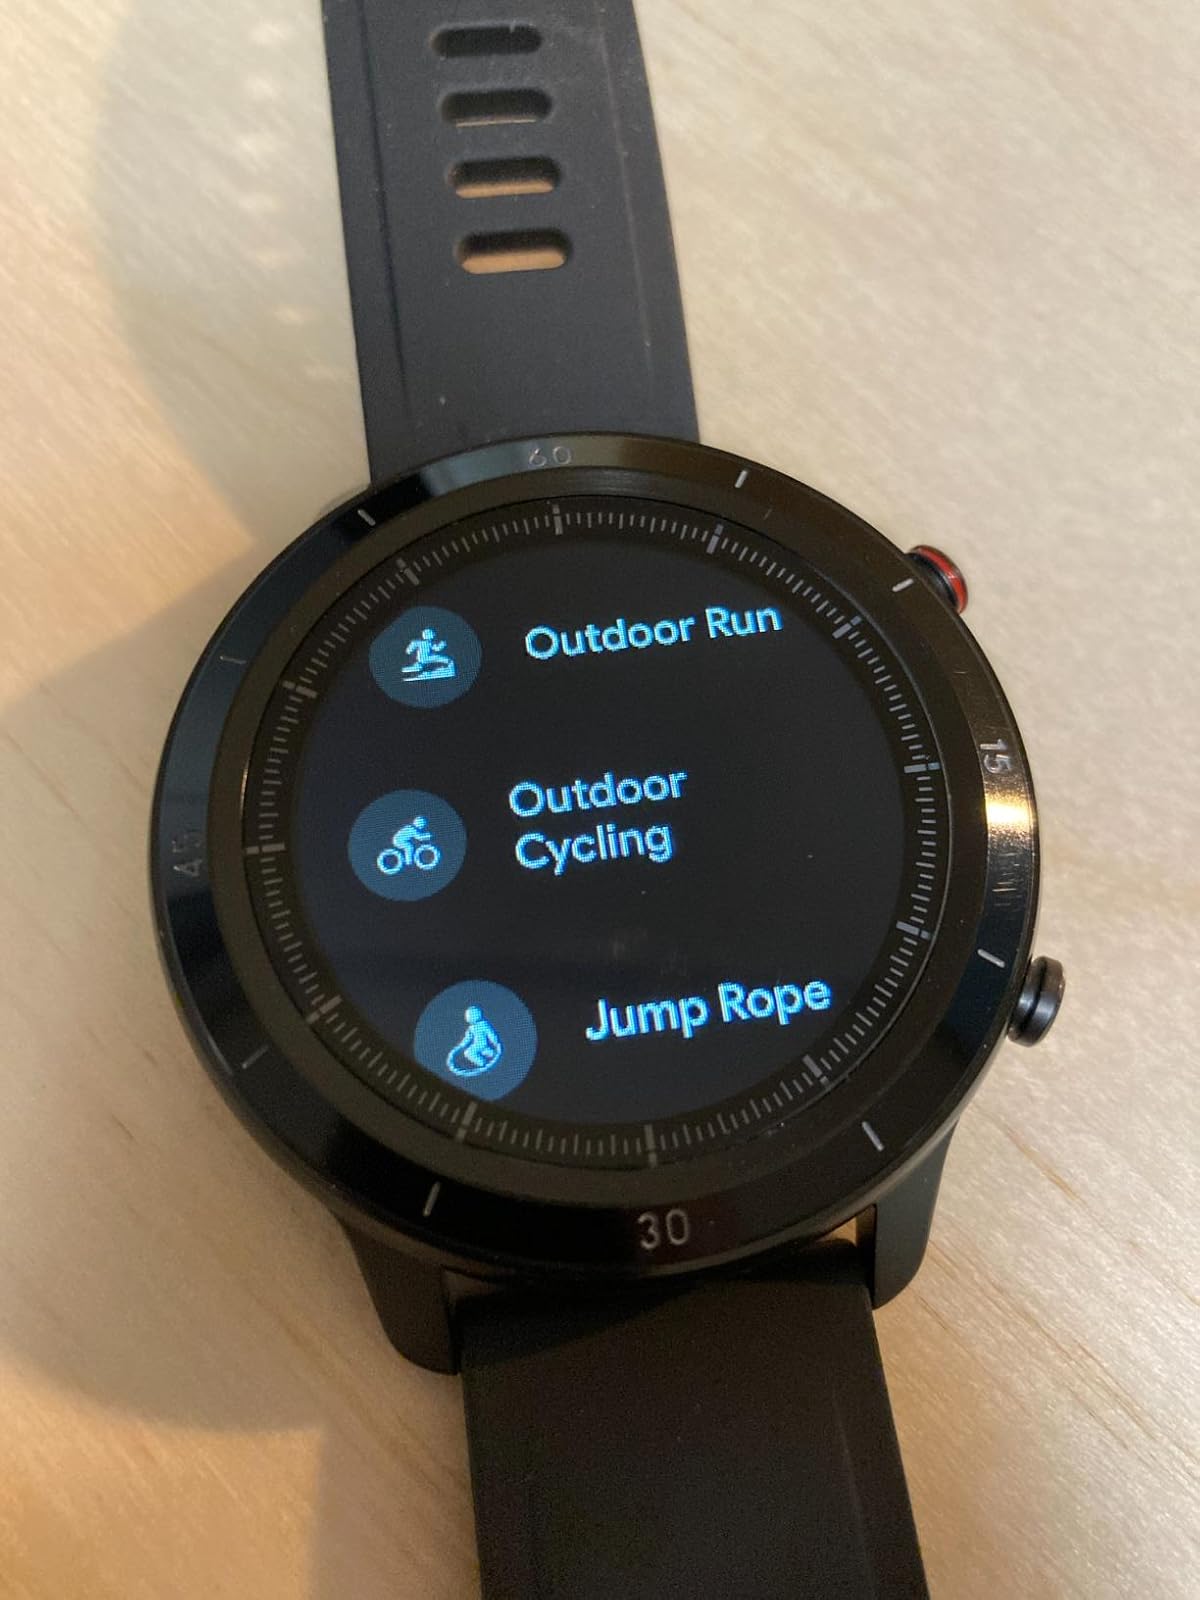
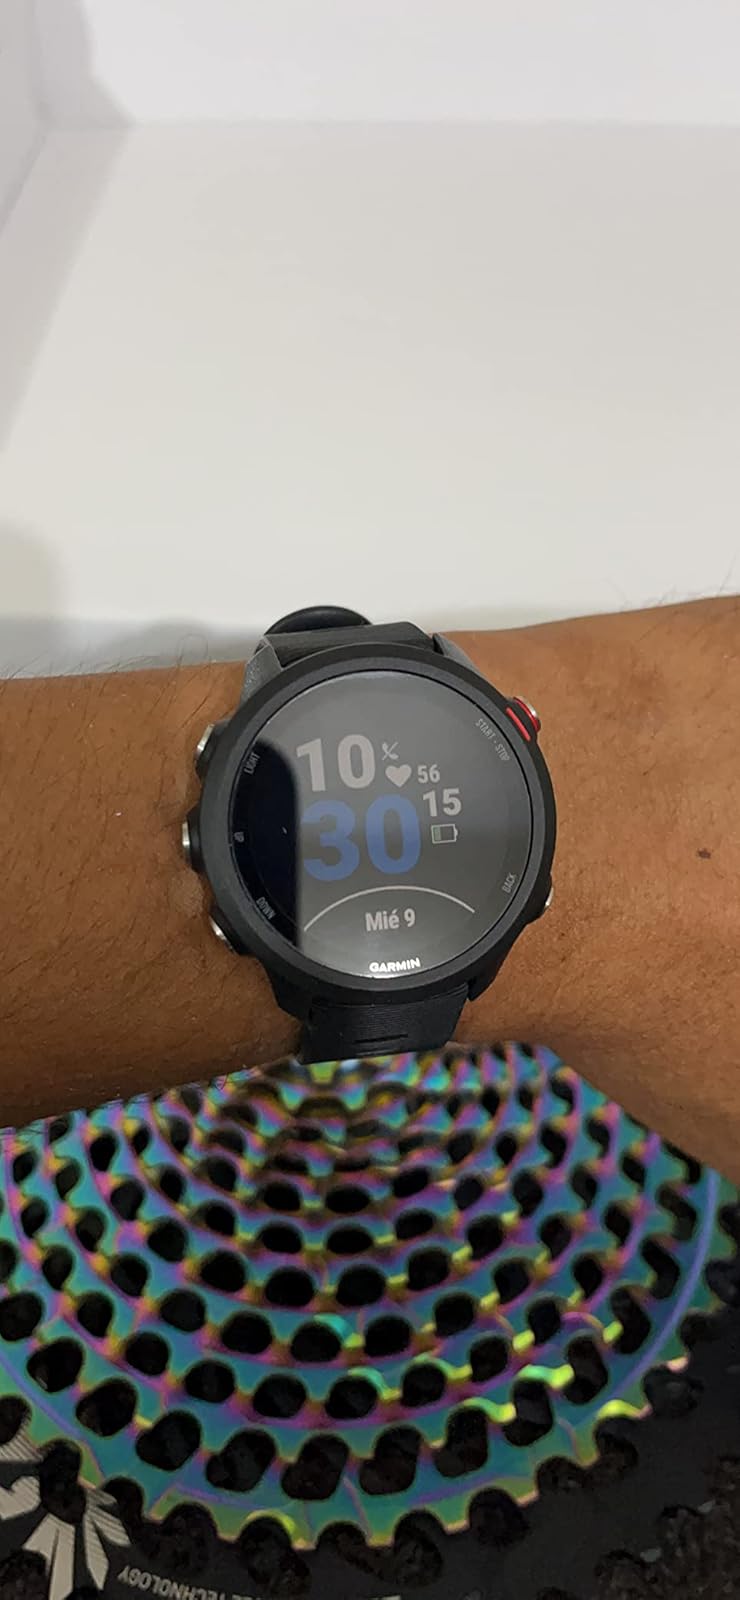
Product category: smartwatch
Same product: no